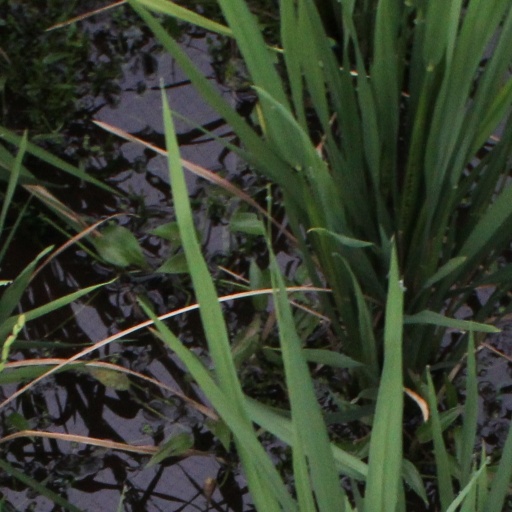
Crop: rice